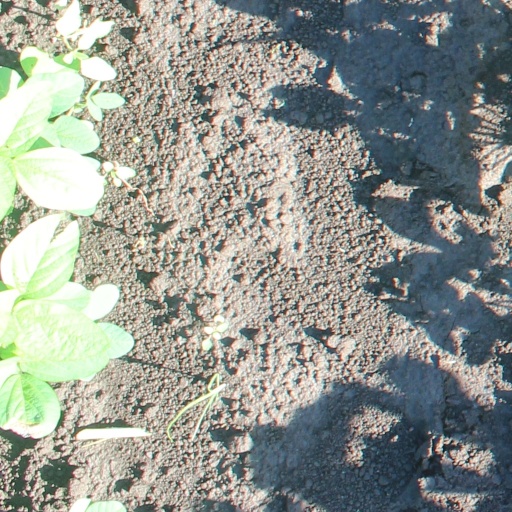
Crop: soybean